Rotterdam

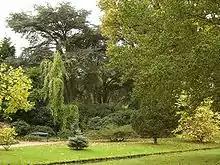
Arboretum Trompenburg

On 30 August 2019, it was announced by the European Broadcasting Union and Dutch television broadcasters AVROTROS, NOS and NPO, that Rotterdam would host the Eurovision Song Contest 2020, following the Dutch victory at the contest in Tel Aviv, Israel with the song "Arcade", performed by Duncan Laurence. However, due to the COVID-19 pandemic in Europe, the 2020 contest was cancelled, and Rotterdam was later retained as host of the contest. The contest took place at Rotterdam Ahoy, with the semi-finals taking place on 18 and 20 May 2021, and the final taking place on 22 May 2021. This was the first time that Rotterdam hosted the contest, and the first time that the Netherlands hosted the contest since , when it was held in The Hague.